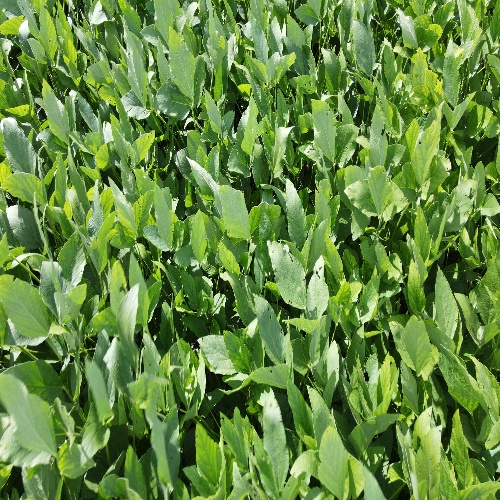
Label: Caterpillar